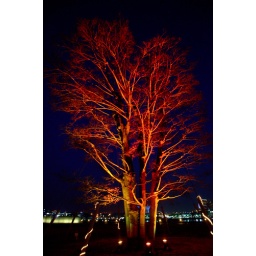
Day 15 of Japan.A pretty red tree in Yokohama Bay, near Tokyo.